Answer in natural language. How many Dressers are visible in the scene? Choose between the following options: 1, 4, 3, 2 or 0
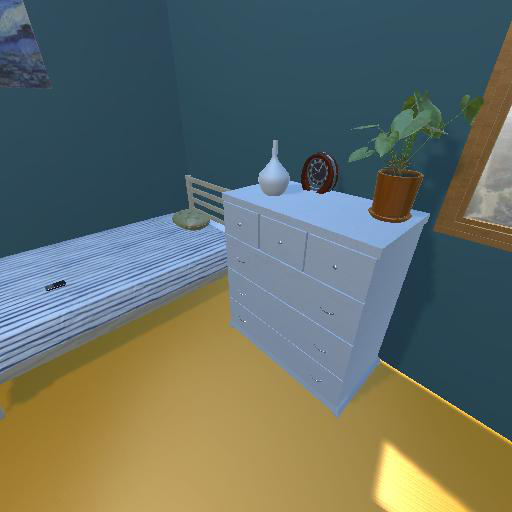
<answer>1</answer>